Poznań–Ławica Airport

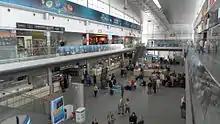
Check-in hall

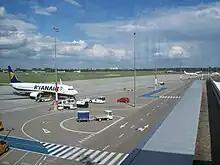
Apron view

Poznań transit (MPK Poznań) lines number 159 and 222 stop at the arrival area of the airport and provide a connection to Poznań Główny railway station. The trip takes approximately 20 minutes. There is also a bus stop for 148 nearby.